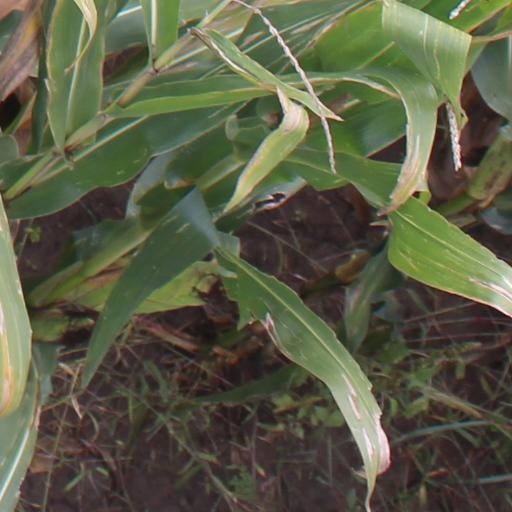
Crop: maize; corn